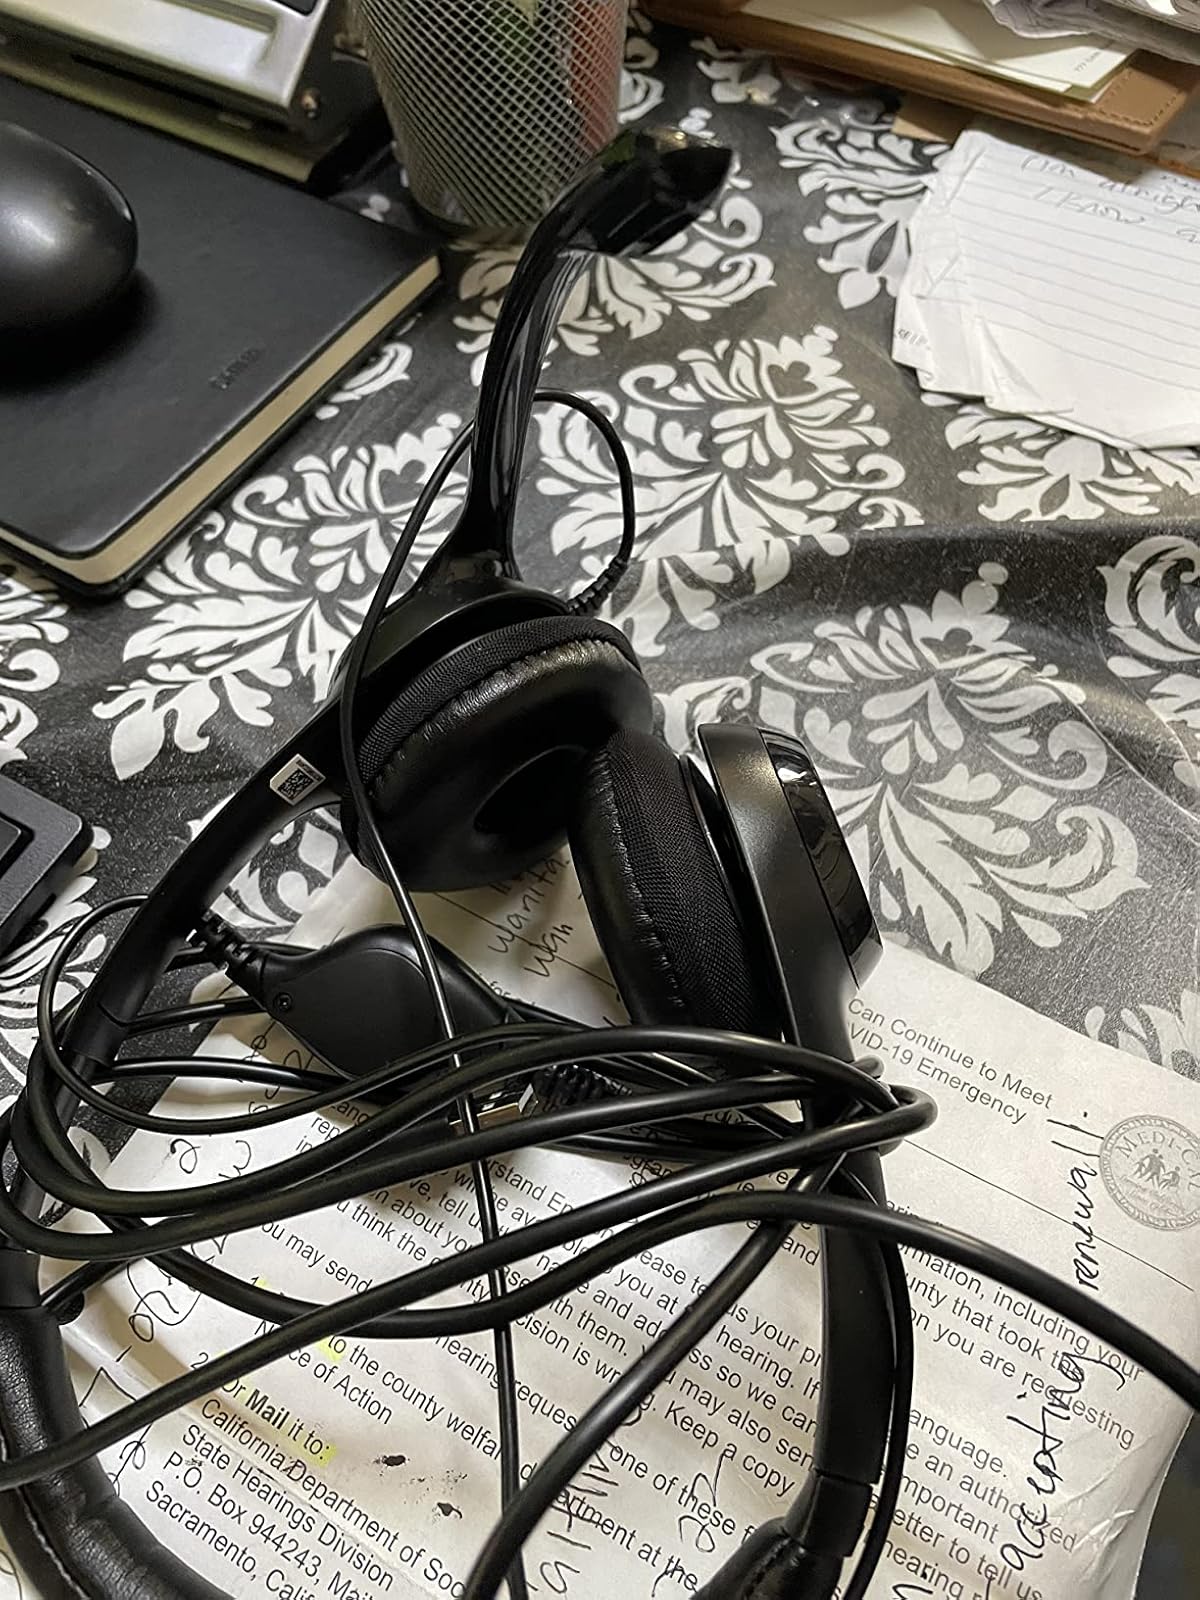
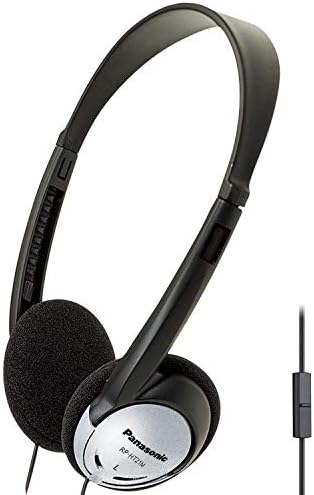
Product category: headphones
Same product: no